Upper Rhine Plain

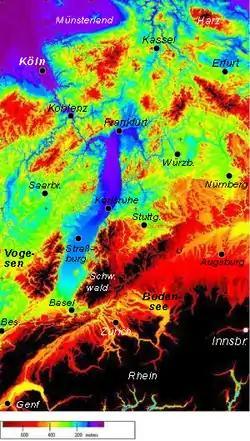
Rhine Graben (blue shades) between Basel and Frankfurt with adjoining mountain ranges (green to brown); colour-coding according to digital elevation model

The extension induced by the formation of the Alps was sufficient to thin the crust and provide suitable dilational conduits for magmatic and volcanic activity to occur. This resulted in the emplacement of mafic dykes, which follow the general structural trend of the extensional faults. In addition, isolated volcanoes such as the Kaiserstuhl were formed.